Bernard Ménétrel

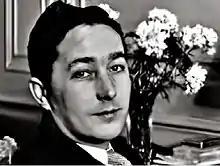

Bernard Ménétrel (22 June 1906 – 31 March 1947) was a French physician and political advisor to Marshal Philippe Pétain during World War II. He met with Helmut Knochen and tried to negotiate with Charles de Gaulle on Pétain's behalf.